Administrative divisions of Mykolaiv Oblast

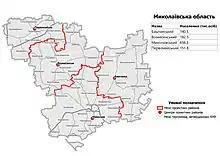
Raions of Mykolaiv Oblast as of August 2020.

Before July 2020, Mykolaiv Oblast was subdivided into 24 regions: 19 districts ("raions") and 5 city municipalities ("mis'krada" or "misto"), officially known as "territories governed by city councils".